François-Jean de la Barre

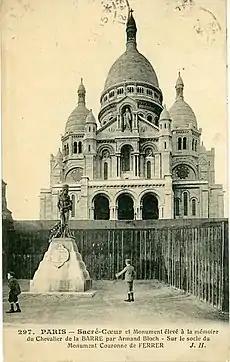
Monument to the Chevalier de la Barre – Paris, 18th arr. at Sacré-Cœur de Montmartre, circa 1906

The Freemasons of the Grand Orient of France and other organized freethinkers obtained the elevation of the first Chevalier de la Barre statue in Paris as "the antidote in front of poison" to the Basilica of the Sacred Heart of Jesus of Paris (Sacré-Cœur) on Montmartre during 1897. The Municipal Council of Paris during 1904 recovered 5000 m of land wrongfully retained by the archdiocese and decided to award a 5,000-franc grant toward the completion of the statue at this location in line with the great portal of the Sacré-Cœur, Paris.